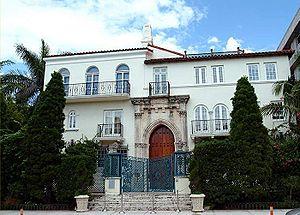
Villa du couturier Giani Versace à Miami Beach en Floride
Giovanni Maria Versace, dit Gianni Versace, né le 2 décembre 1946 à Reggio de Calabre et mort le 15 juillet 1997 à Miami Beach, est un styliste italien et le fondateur de la marque Versace, réputée internationalement pour ses créations vestimentaires et cosmétiques. Ami de vedettes de son époque comme Naomi Campbell, Elton John ou Madonna, il est l'un des premiers stylistes à lier le monde de la mode à celui de la musique.